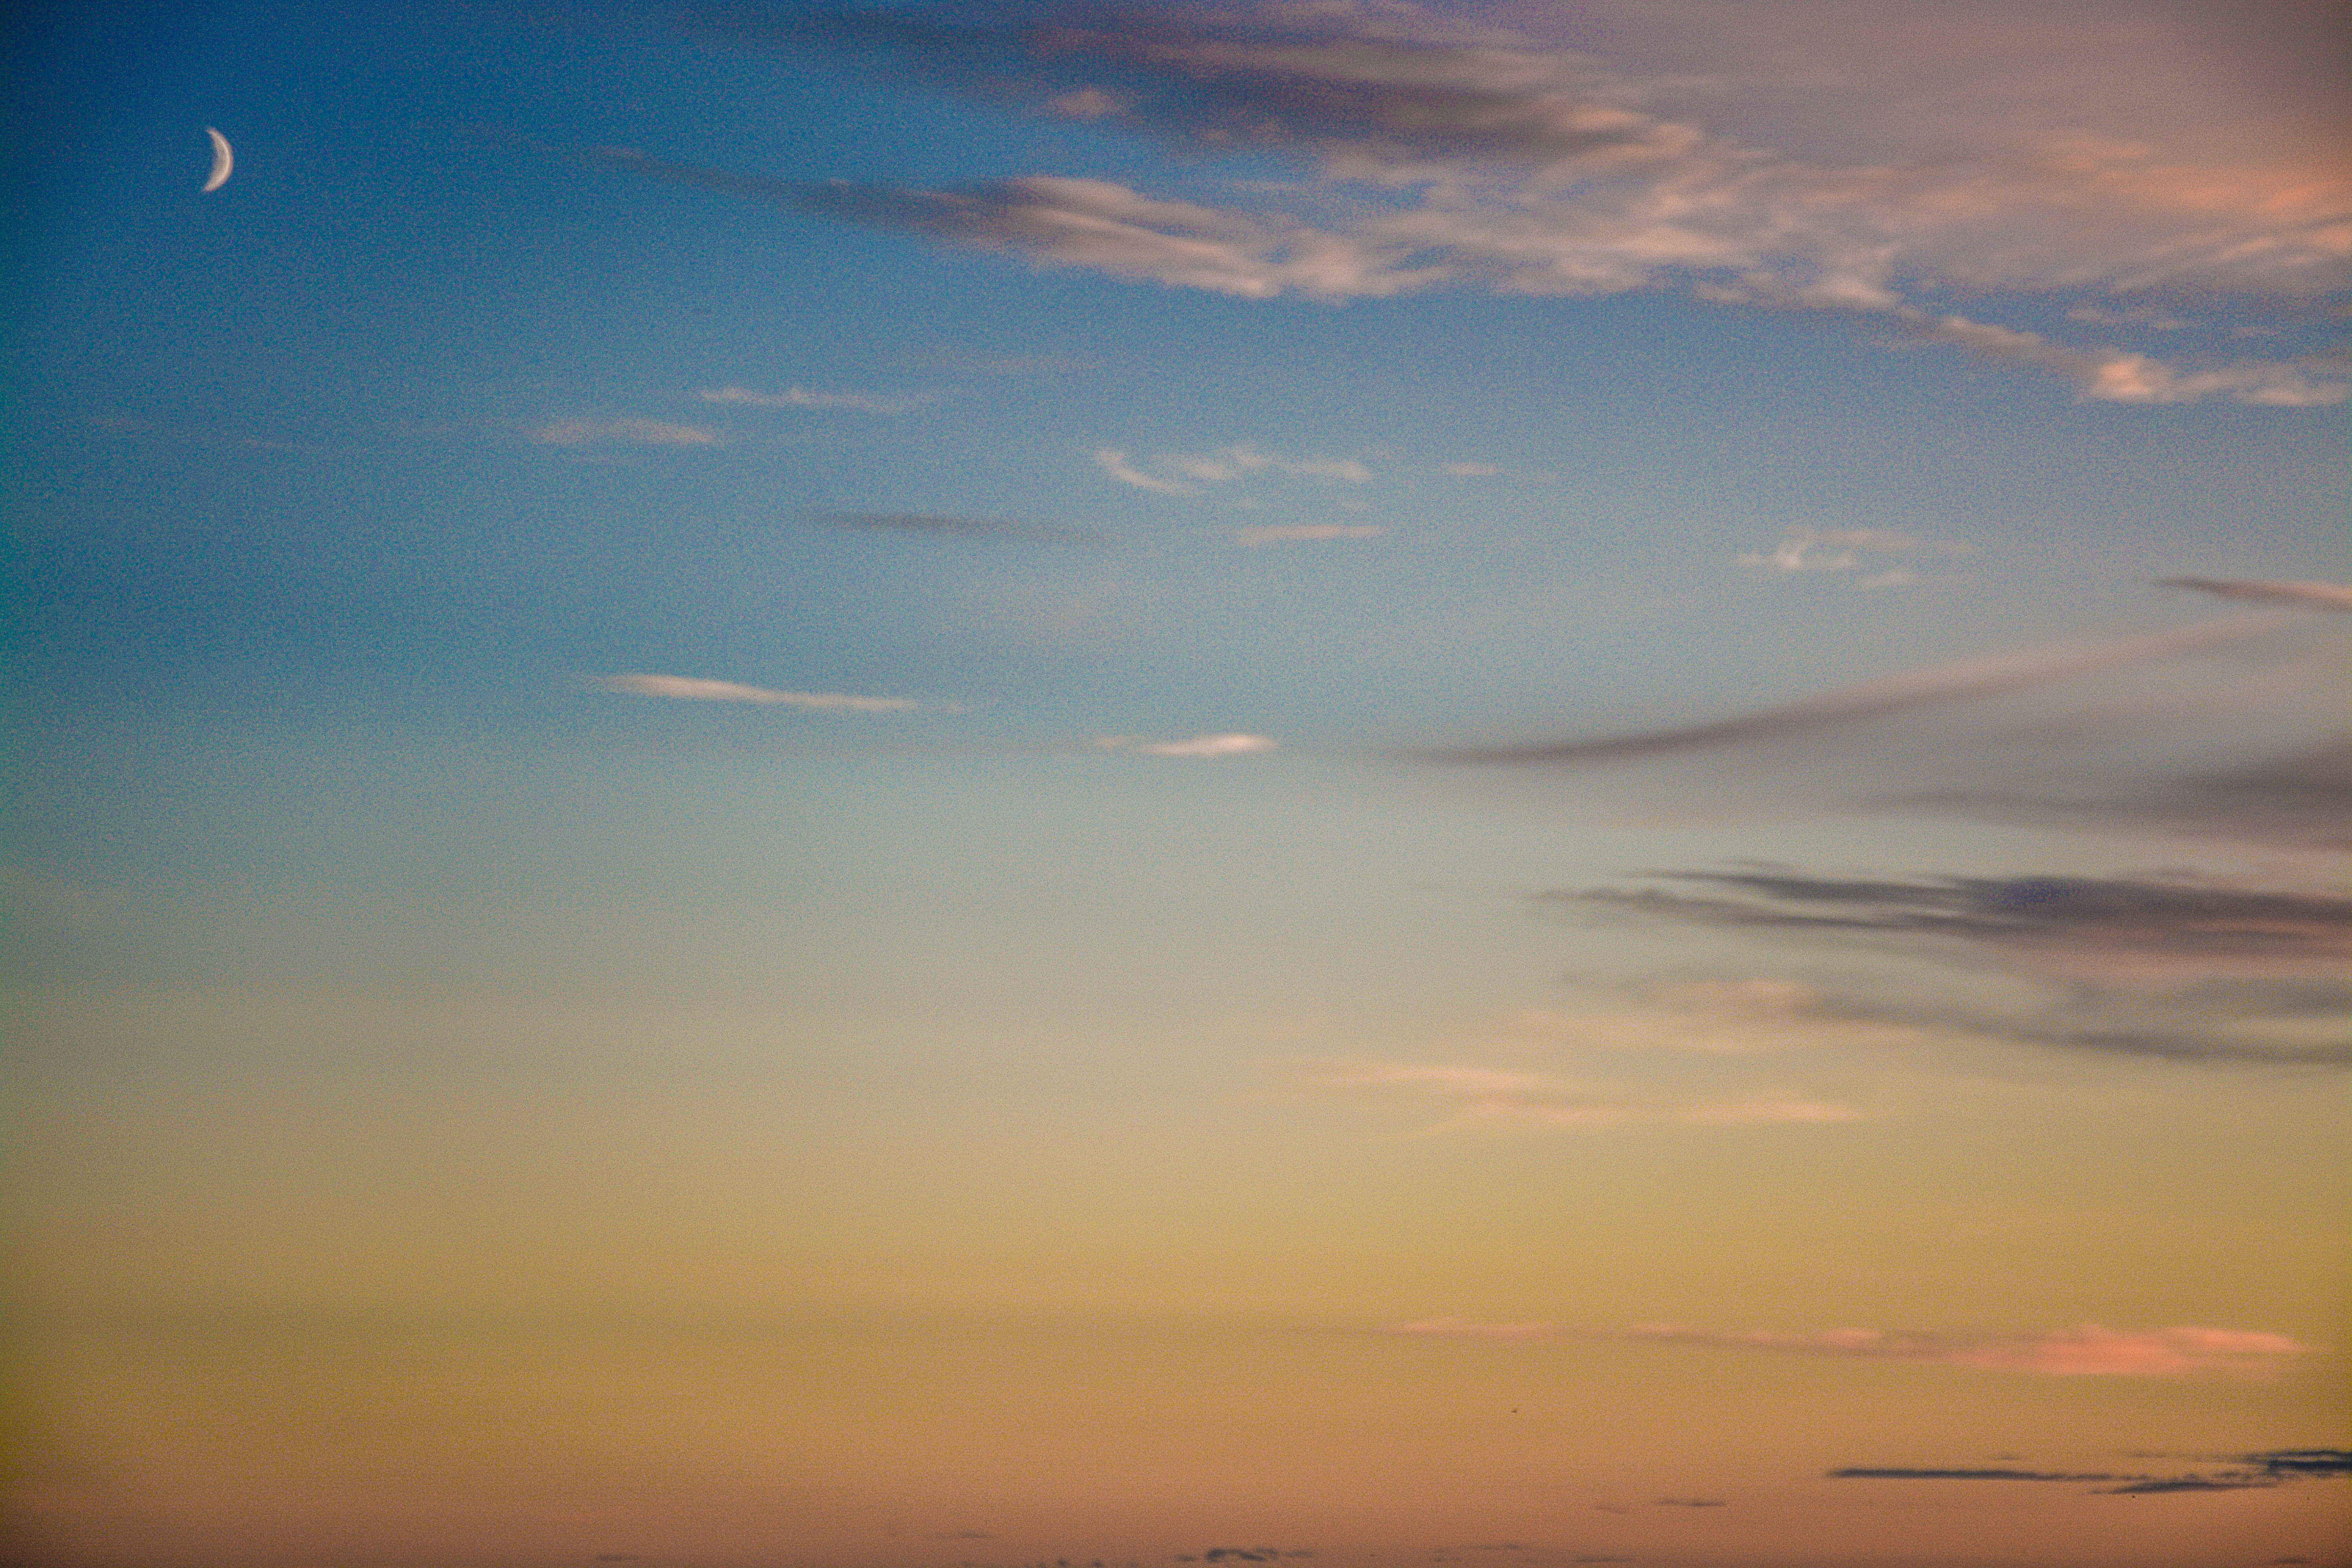
sea, ocean, horizon, cloud, sky, sun, sunrise, sunset, sunlight, morning, dawn, atmosphere, dusk, evening, afterglow, meteorological phenomenon, atmospheric phenomenon, red sky at morning